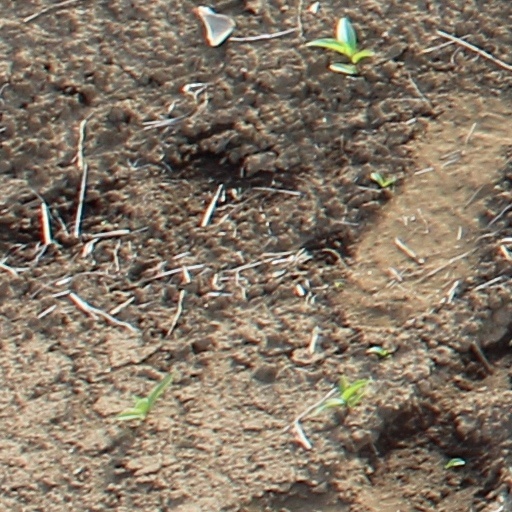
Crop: wheat